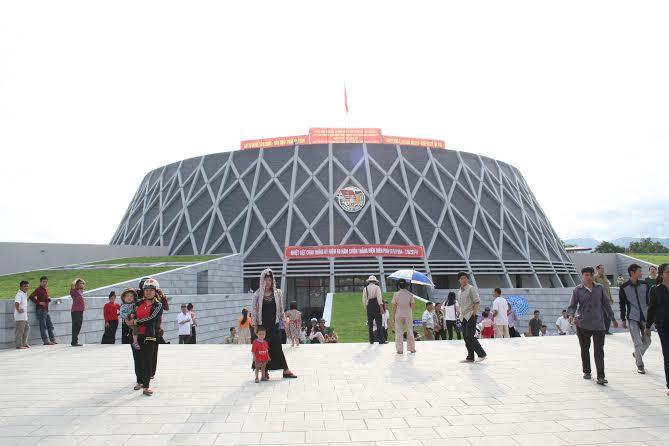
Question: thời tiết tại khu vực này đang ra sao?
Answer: tại khu vực này trời đang nắng